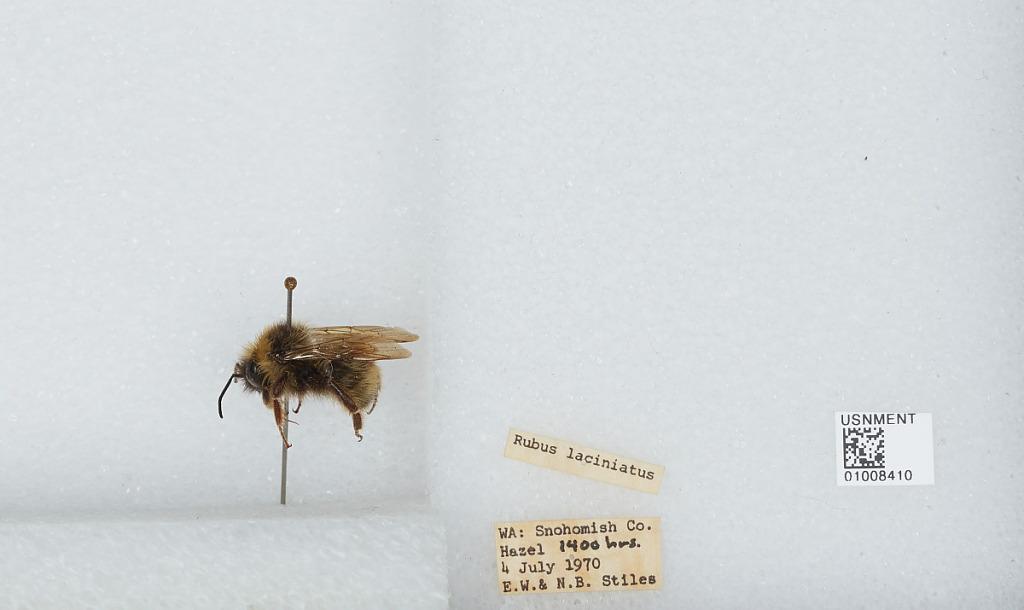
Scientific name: Bombus (Psithyrus) fernaldae (Franklin)
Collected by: E. Stiles & N. Stiles
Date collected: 1970-7-4
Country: United States
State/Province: Washington
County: Snohomish
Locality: Hazel
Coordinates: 48.2772, -121.809